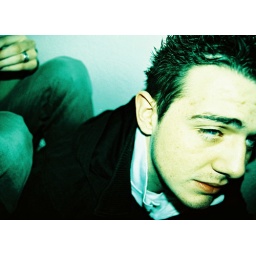
Crossed Processed 35mm Fujifilm Provia. Minolta 404si with additional chicken grease and sand in the lens.